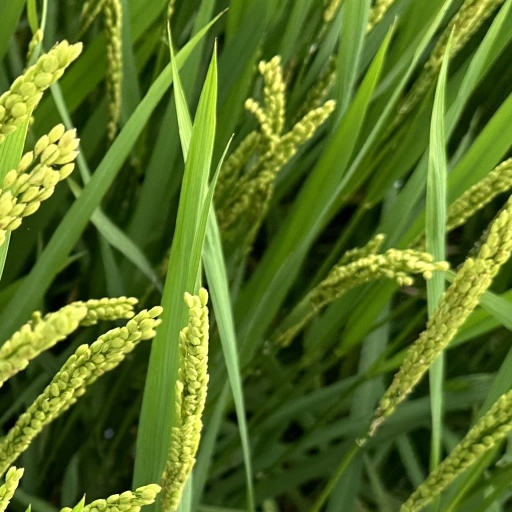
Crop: rice